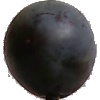
Label: Plum 3